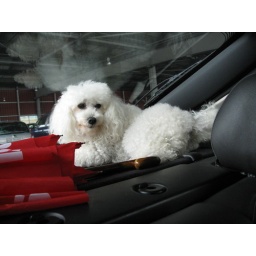
Libby in back window of car